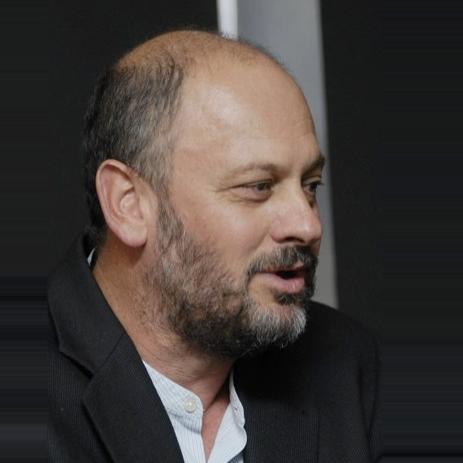
Age: 50